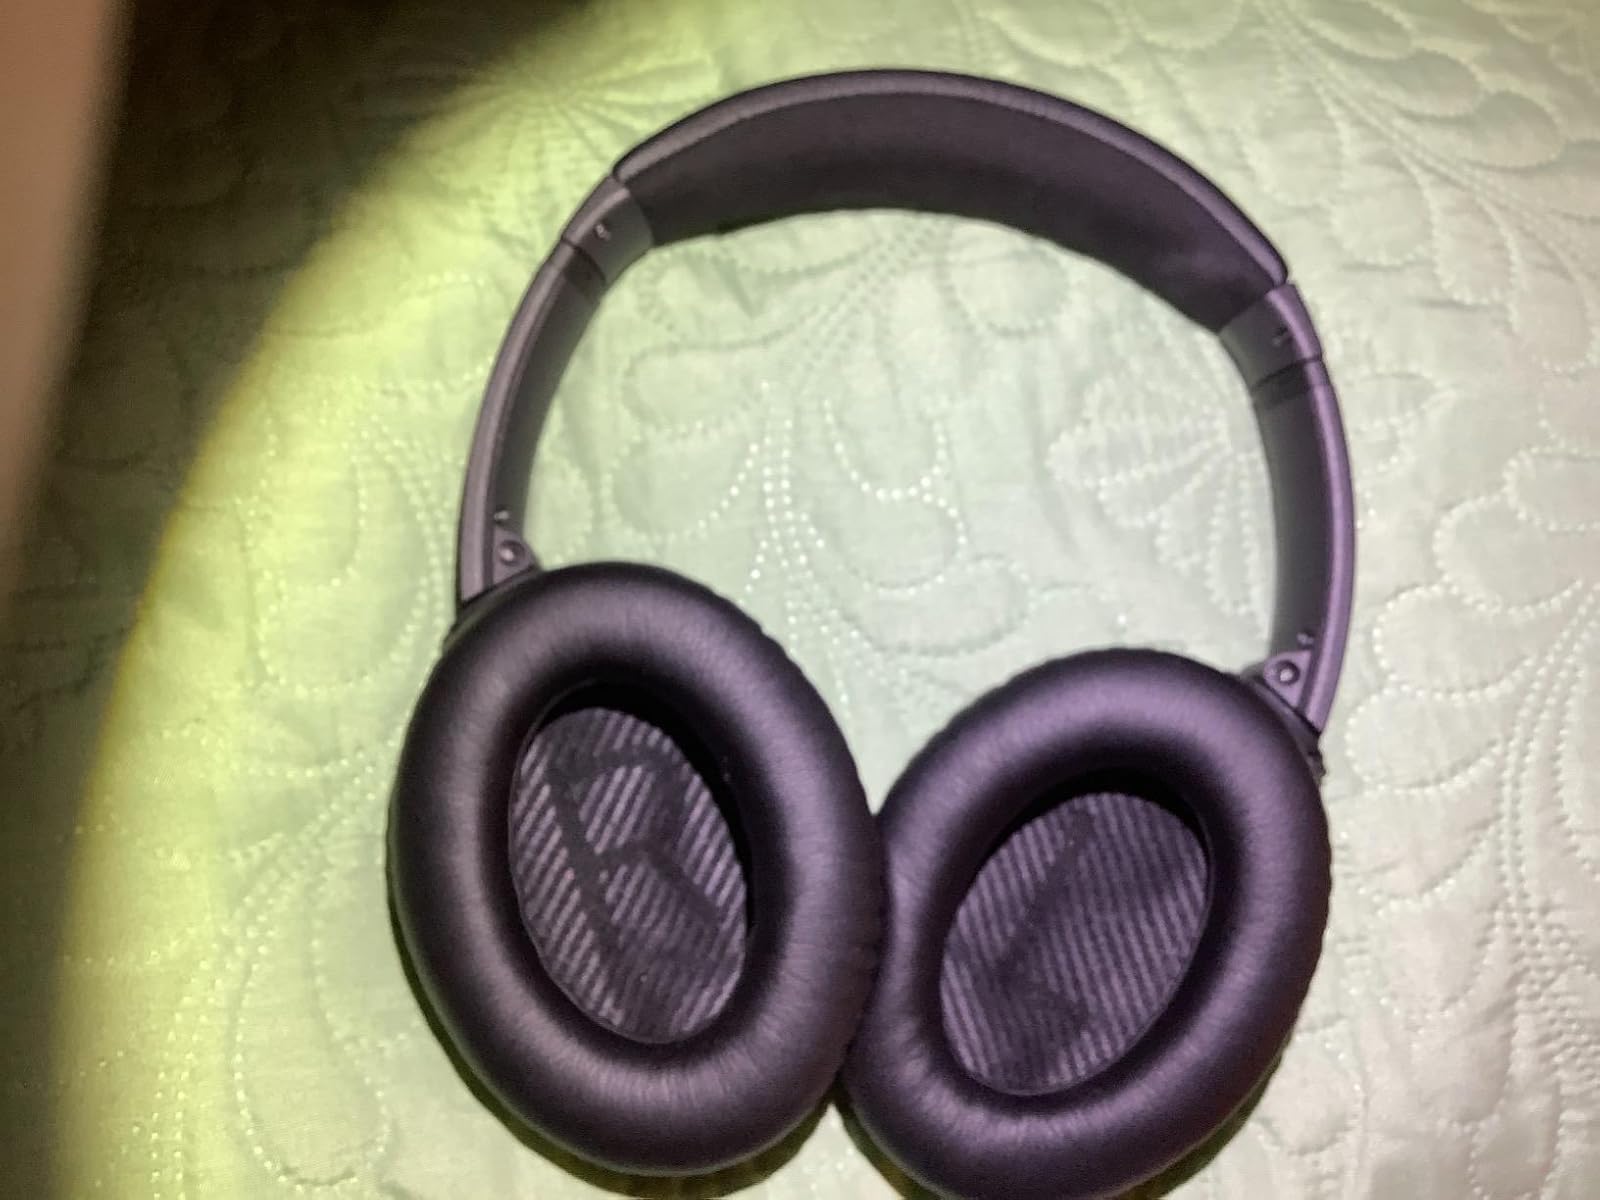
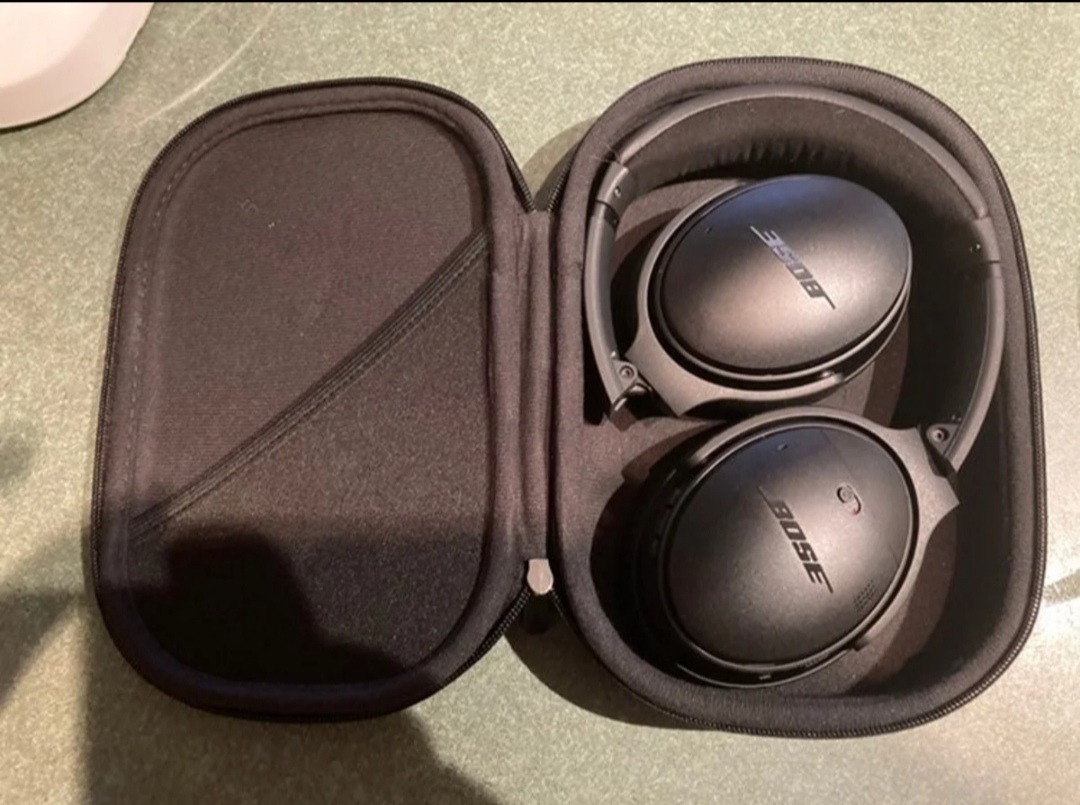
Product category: headphones
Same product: yes